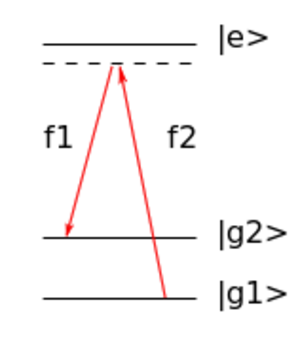
En physique atomique, le refroidissement Raman est une méthode de refroidissement sub-recul utilisant uniquement des méthodes optiques, c'est-à-dire qu'elle permet de refroidir un nuage d'atomes à une température inférieure à la température limite atteignable par refroidissement Doppler, qui correspond à la quantité d'énergie qu'un atome gagne en émettant un photon. Il en existe deux variantes, le refroidissement Raman libre et le refroidissement Raman par bandes latérales. Les deux techniques utilisent la diffusion Raman pour refroidir les atomes.